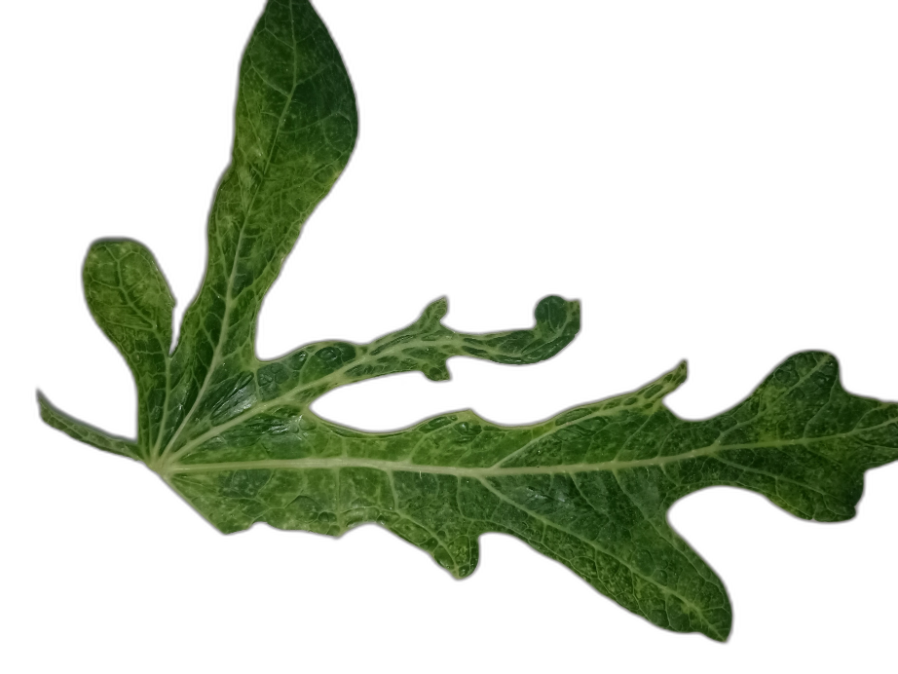
Crop: Papaya
Label: Curled_Yellow_Spot